Merville, Nord

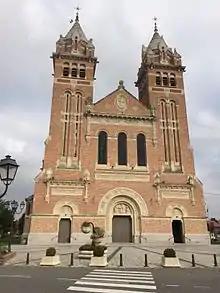
The parish church of St Peter in Merville, France.

The parish church of St Peter in Merville is a very large capacity parish church, whose dimensions make it a prominent landmark, visible at considerable distances from the town. Merville is a parish of the Roman Catholic Archdiocese of Lille.